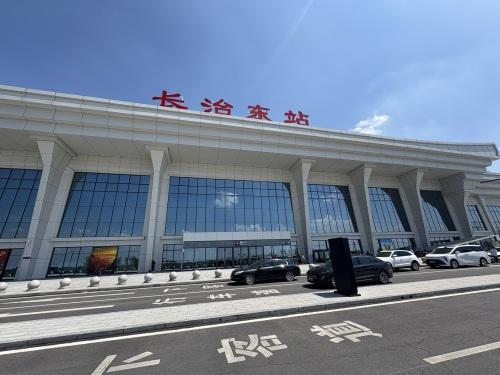
地标名称：长治东站
所在城市：长治市·潞州区